Kronosaurus

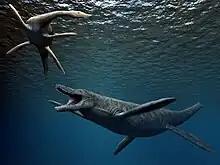
Life restoration of a "Kronosaurus" hunting a plesiosauroid

Plesiosaurs were well-adapted to marine life. They grew at rates comparable to those of birds and had high metabolisms, indicating homeothermy or even endothermy. The possibility of endothermy is also very probable in plesiosaurs that lived in Australia, including "Kronosaurus", the southernmost areas having had particularly cold temperatures. A 2019 study by palaeontologist Corinna Fleischle and colleagues found that plesiosaurs had enlarged red blood cells, based on the morphology of their vascular canals, which would have aided them while diving. The short tail, while unlikely to have been used to propel the animal, could have helped stabilise or steer the plesiosaur.